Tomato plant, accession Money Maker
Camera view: horizontal (90 deg, fisheye); turntable rotation: 330 degrees
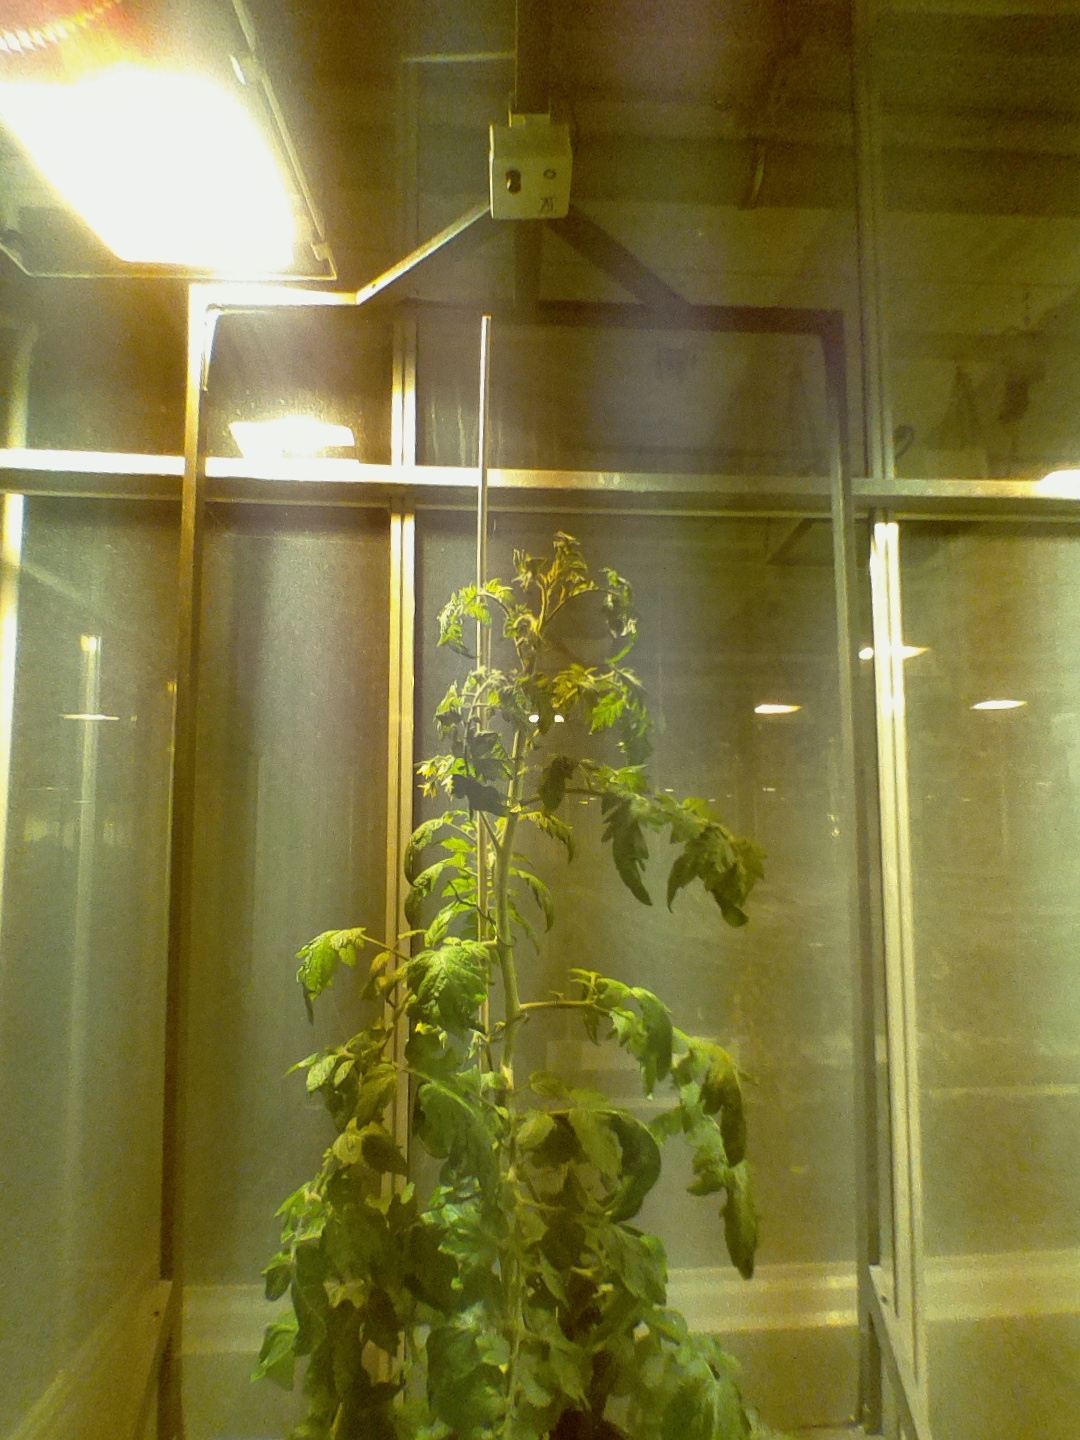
BBCH growth stage 69: End of flowering, 90%-100% of flowers open, more petals falling